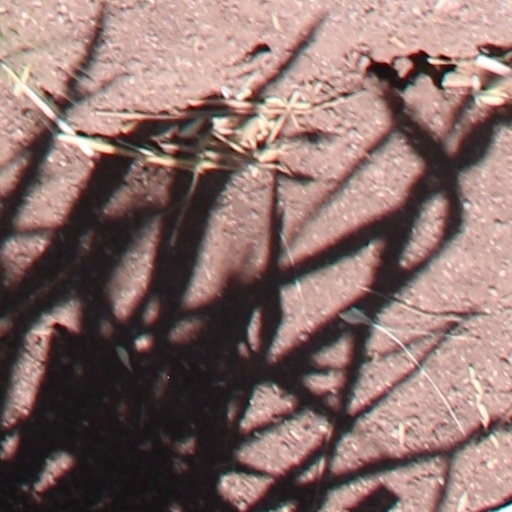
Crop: wheat